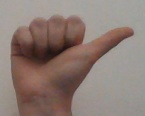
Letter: dhad